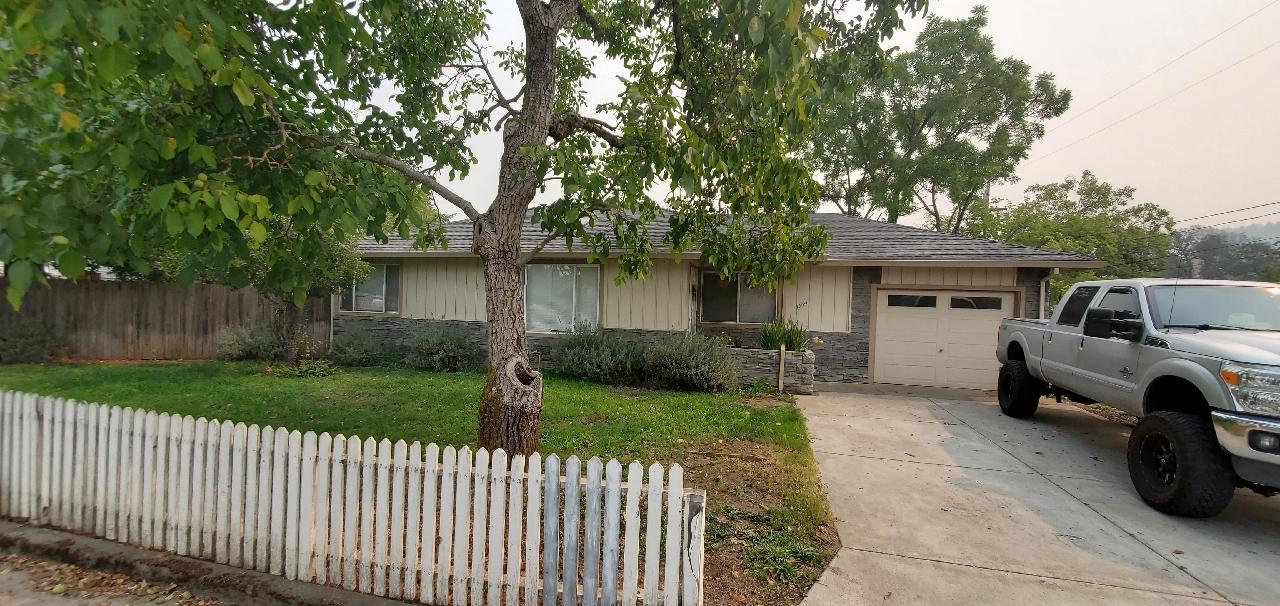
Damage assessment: no_damage